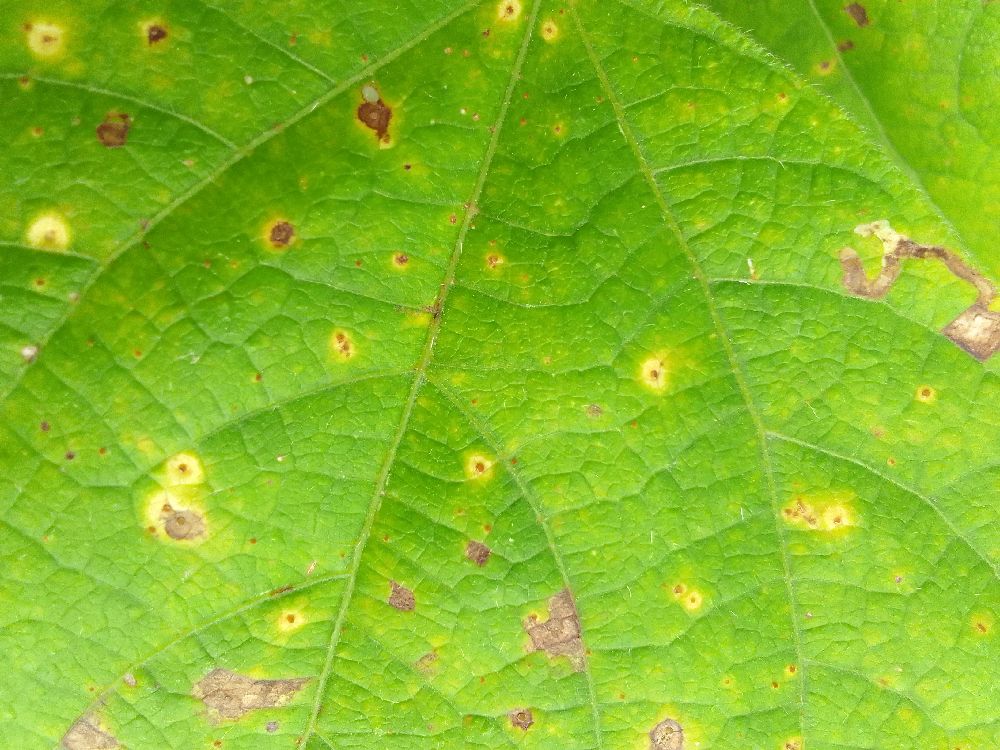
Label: rust